Max and Moritz

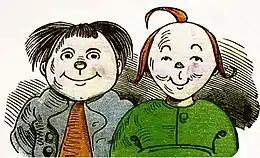
Max and Moritz.

Max and Moritz: A Story of Seven Boyish Pranks (original: "Max und Moritz – Eine Bubengeschichte in sieben Streichen") is a German language illustrated story in verse. It was written and illustrated by Wilhelm Busch and published in 1865, and has since had significant cultural impact, both in German-speaking countries, where the story has been passed down through generations, and in the wider world, after translation into many languages. It has been adapted for film and television, as well as inspiring comic strips and children's TV characters.